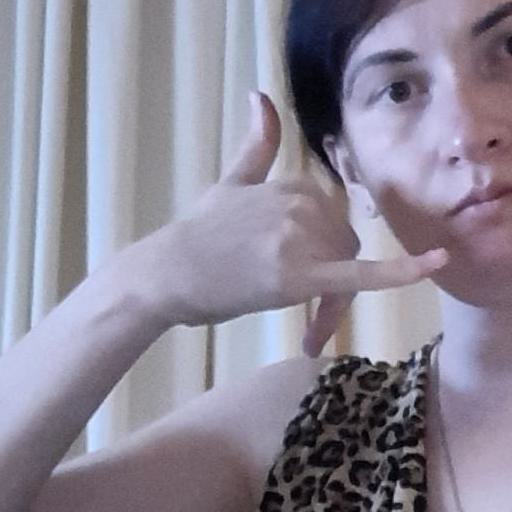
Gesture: call